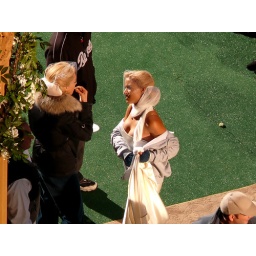
Fantastic Four 2, the Silver Surfer, movie set outside my office window in Vancouver, Canada